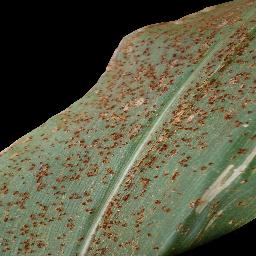
Label: Corn___Common_rust